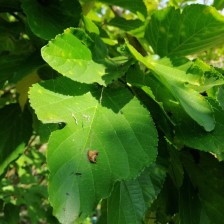
Variety: WhiteKing